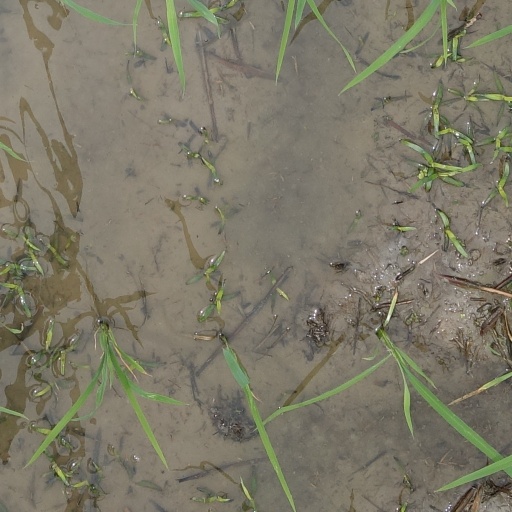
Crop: rice